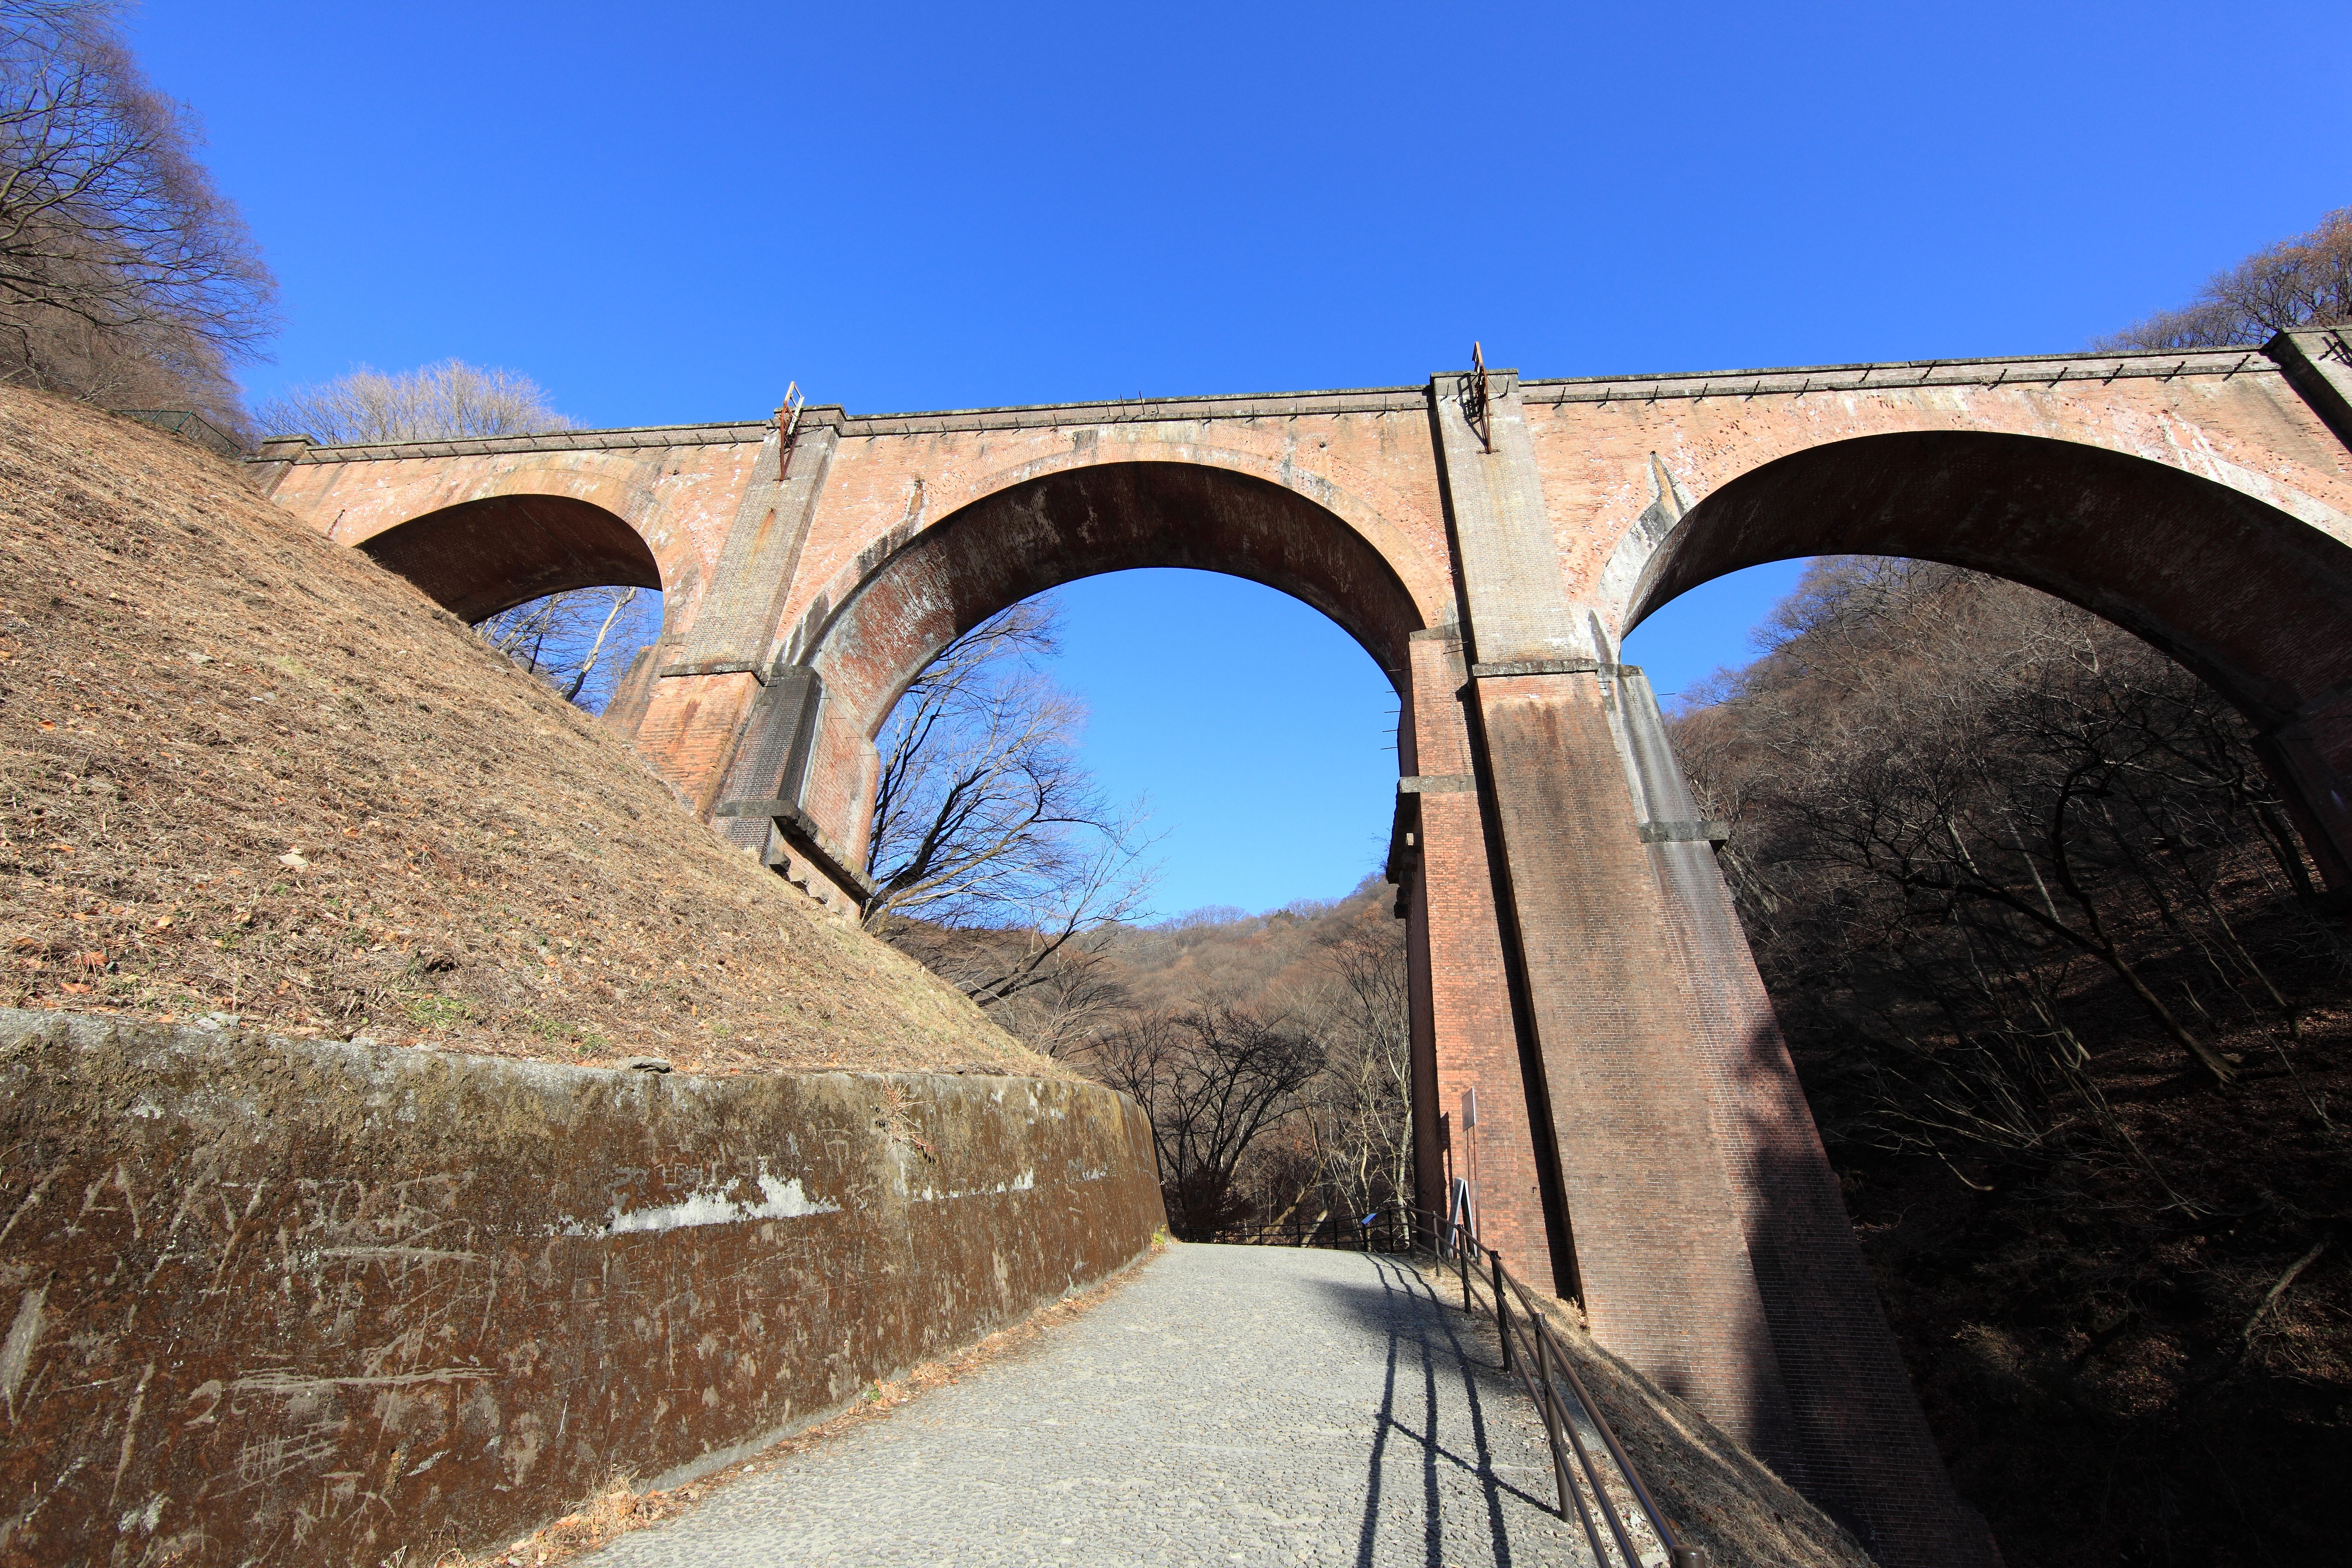
architecture, railway, bridge, transport, arch, high, landmark, cool image, infrastructure, 5d, hires, viaduct, i, markii, hi, res, resolution, gunma, usui, annaka, aqueduct, arch bridge, devil's bridge, ancient history, nonbuilding structure